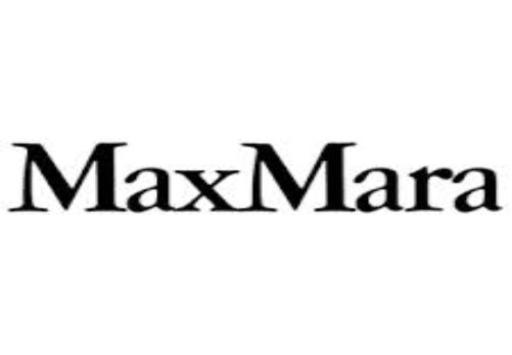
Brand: max mara
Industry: Clothes